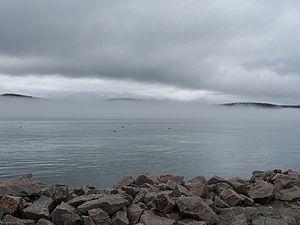
Les îles de Mingan face à la ville de Havre-St-Pierre, Québec.
Havre-Saint-Pierre est une municipalité du Québec située dans la municipalité régionale de comté de la Minganie et la région de la Côte-Nord située face à l'Archipel-de-Mingan.